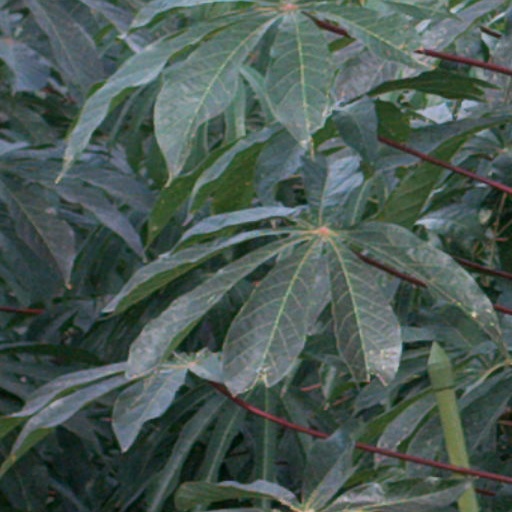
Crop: cassava